2018 National League Division Series

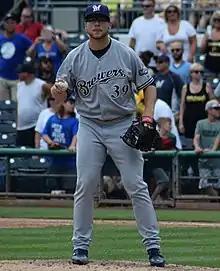
Milwaukee reliever Corbin Burnes got the win in Game 3.

After three scoreless innings, Milwaukee took the lead in the bottom of the fourth, on back-to-back doubles by Mike Moustakas and Hernán Pérez. The lead was extended to 4–0 in the eighth, with three runs coming off a total of two walks and three singles. Brewers starter Jhoulys Chacín got the win after allowing three hits in five innings while striking out three and walking three; closer Jeremy Jeffress earned the save, pitching the eighth and ninth while allowing two hits and striking out three. Rockies starter Tyler Anderson allowed one run on four hits in six innings of work, and took the loss.